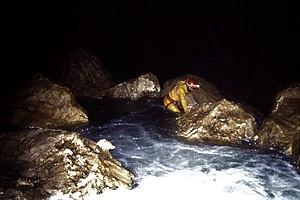
La rivière de la grotte de Bournillon peut avoir des débits spectaculaires.
La grotte de Bournillon est située sur la commune de Chatelus dans le cirque de Bournillon dans le massif du Vercors à l'altitude de 418 mètres. Elle est une des principales exurgences du Vercors et possède des crues pouvant atteindre 80 mètres cubes par seconde.